List of United States Marine Corps lieutenant generals on active duty before 1960

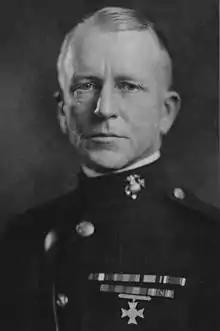
James C. Breckinridge

The rank of lieutenant general in the Marine Corps was first proposed in 1918, when the Senate Naval Affairs Committee tried to increase the rank of the major general commandant and his three senior staff officers for the duration of World War I. Instigated by the incumbent commandant, George Barnett, the proposal was blocked by Navy secretary Josephus Daniels and House Naval Affairs Committee member Thomas S. Butler, who was outraged that the headquarters staff would gain a lieutenant general commandant and three major generals at a time when no Marine major generals were deployed in the field. The incident contributed to Daniels' decision to remove Barnett midway through his second term as commandant.